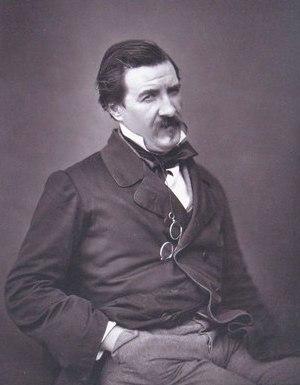
La rue Champfleury est une rue du 7ᵉ arrondissement de Paris.
Jules François Félix Husson, dit Fleury, dit Champfleury, est un écrivain français né à Laon le 10 septembre 1821 et mort à Sèvres le 6 décembre 1889.